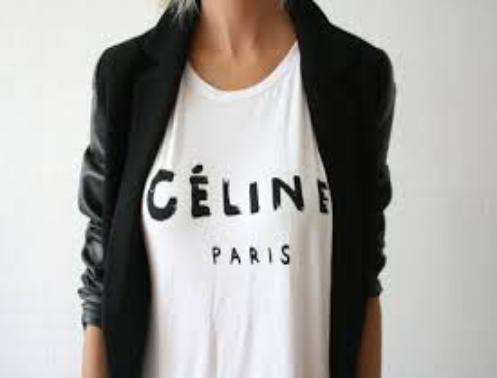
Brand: Celine
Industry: Clothes